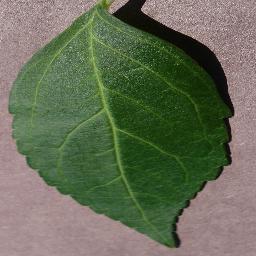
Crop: cherry
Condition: (including_sour)_healthy